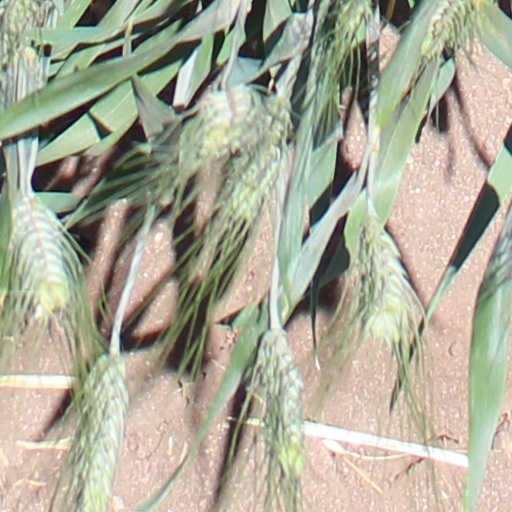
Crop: wheat